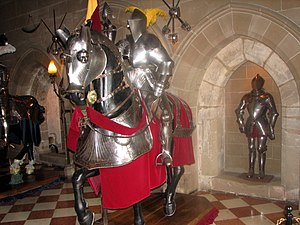
Warwick Castle / Indførsel af turisme
Rustninger udstillet på Warwick Castle.
Warwick Castle er et middelalderslot, der er videreudviklet fra en borg, som Wilhelm Erobreren byggede i 1068. Warwick er det administrative centrum for Warwickshire i England, der ligger, hvor floden Avon slår en bugt.